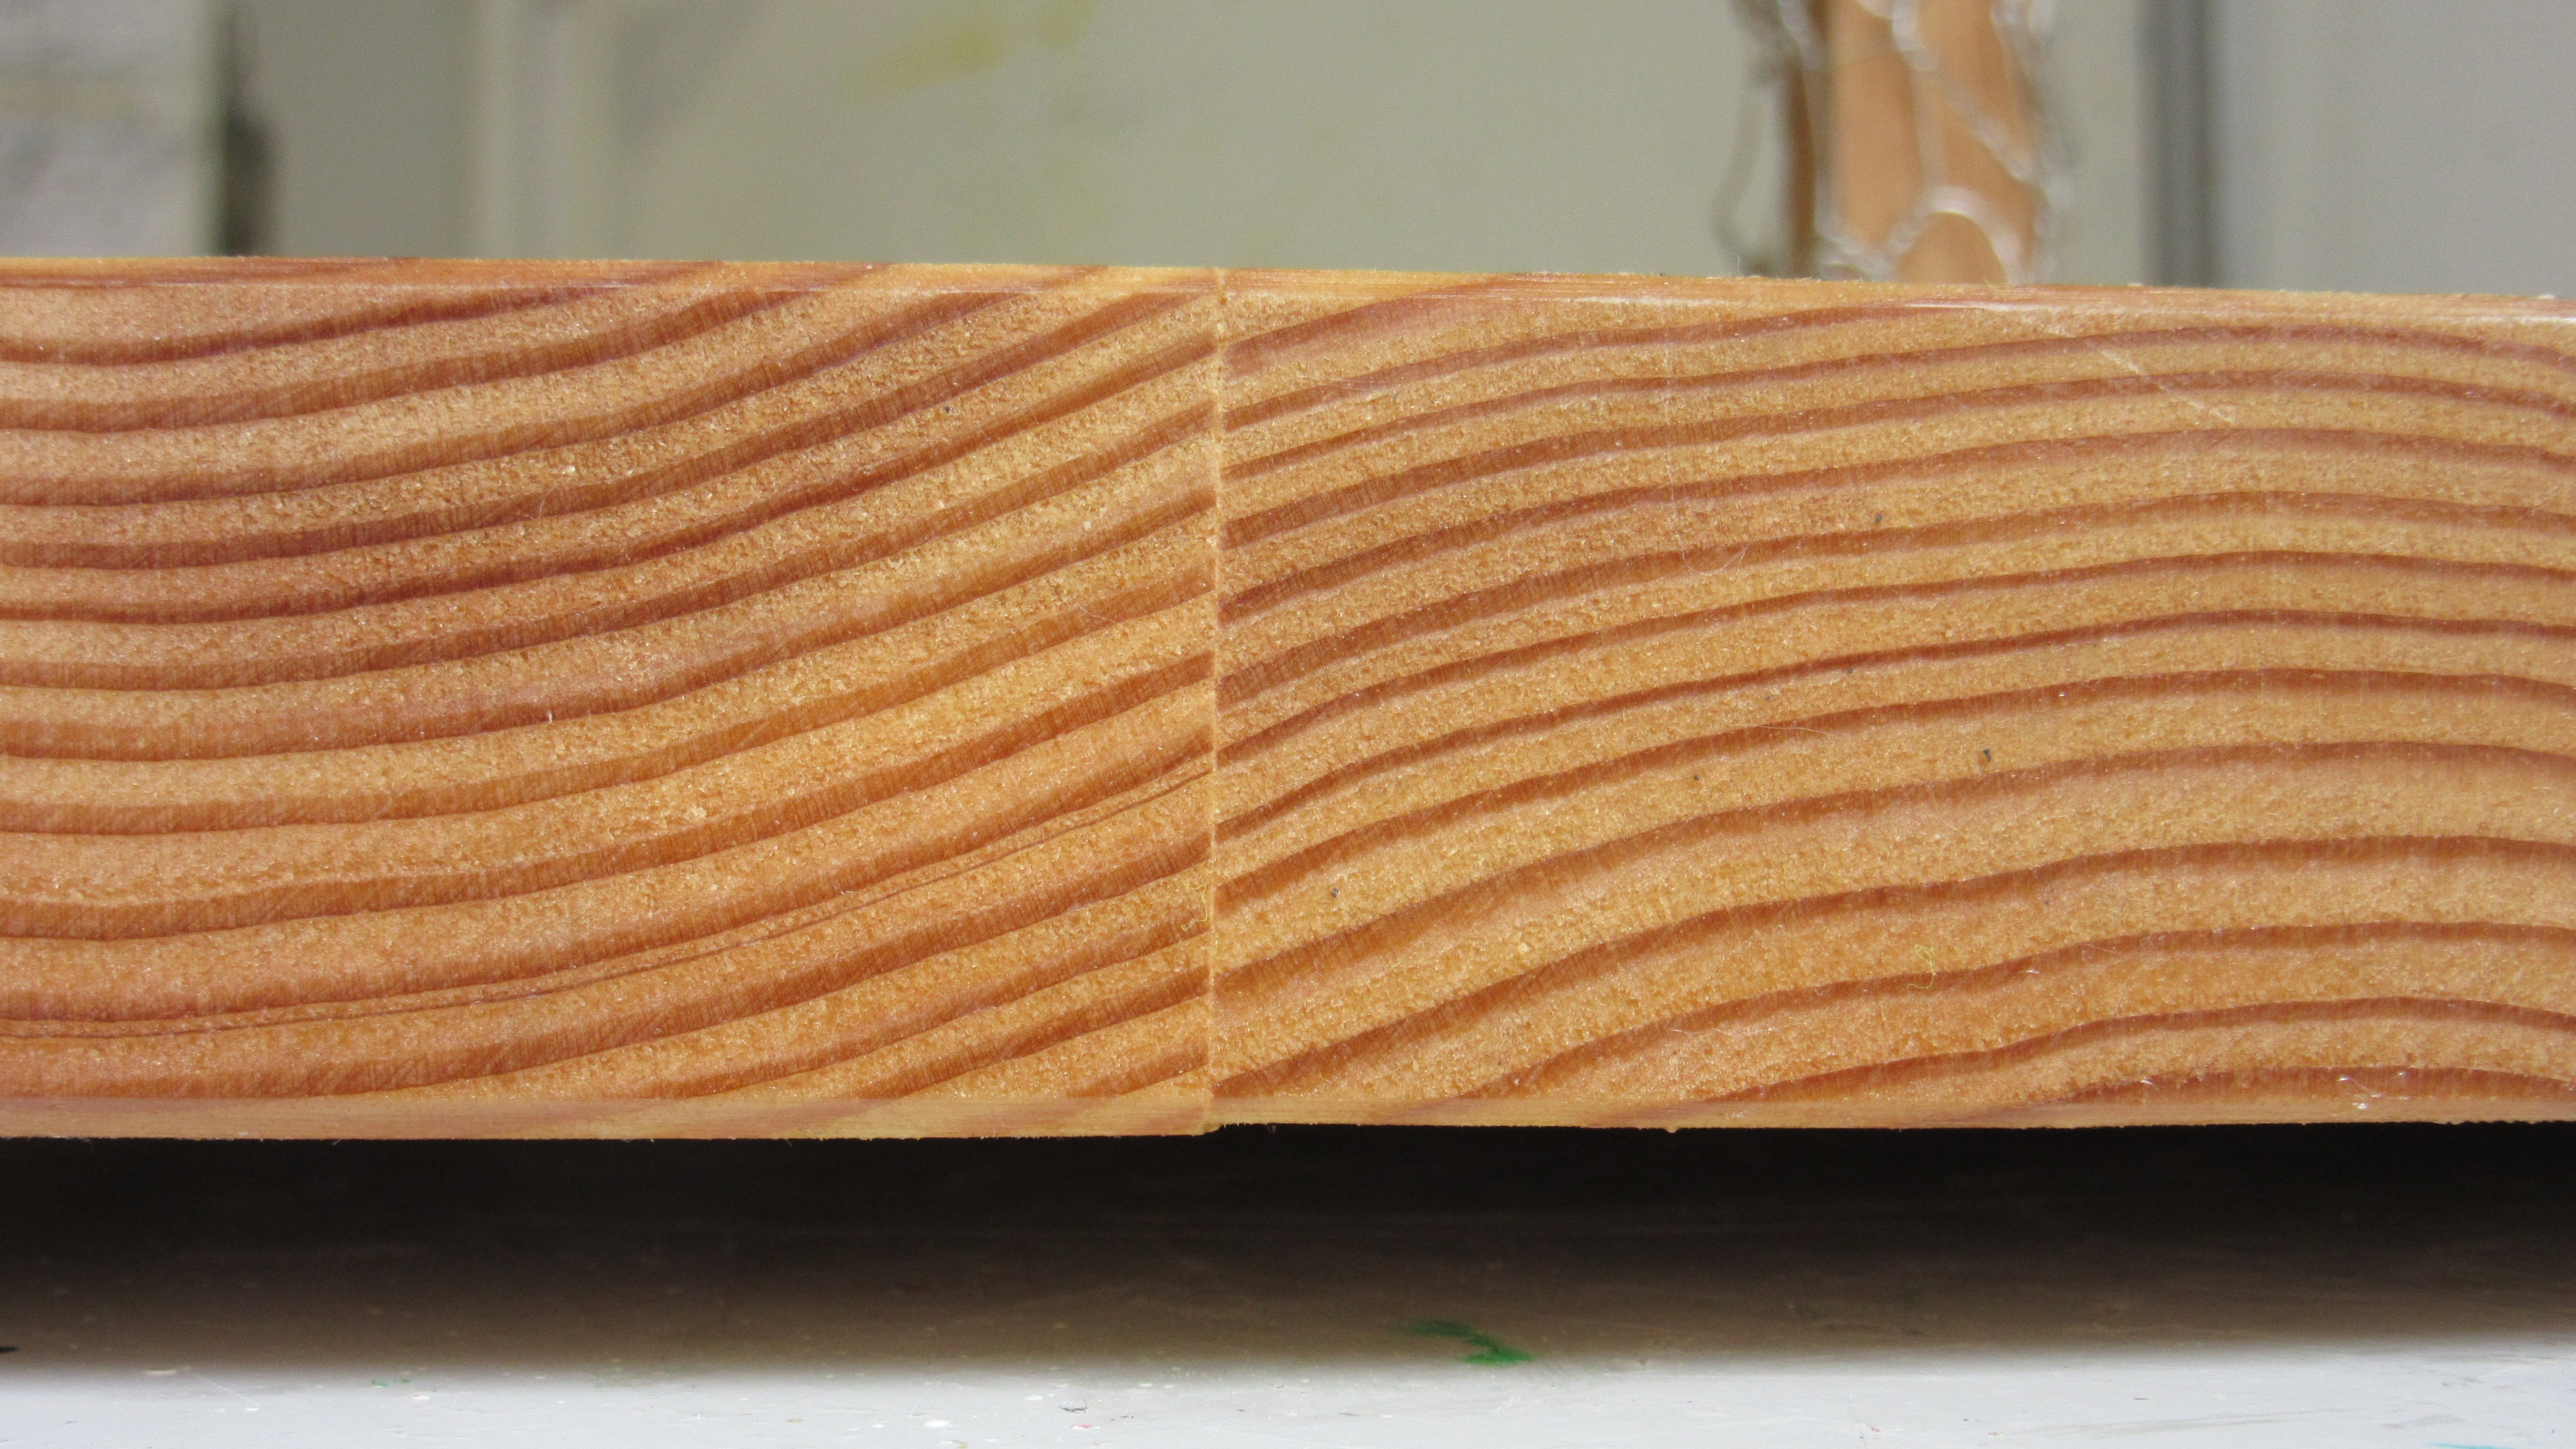
structure, board, wood, leather, grain, texture, guitar, pattern, food, produce, brown, material, textile, background, arches, larch, solid, annual rings, glued, flooring, natural material, plywood